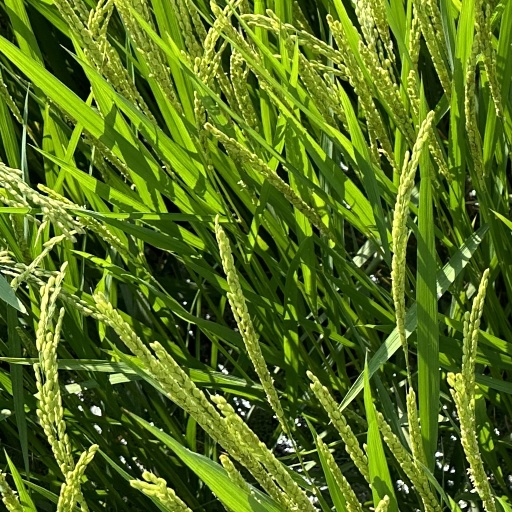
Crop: rice